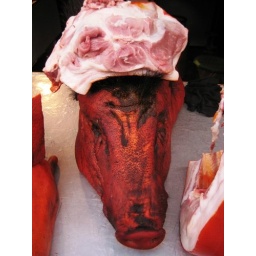
Funny window decoration in a slaughter house in Kathmandu, Nepal